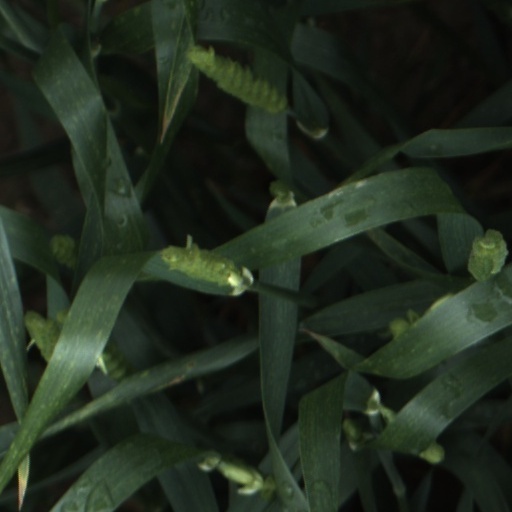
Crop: wheat